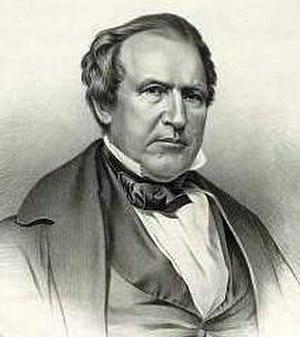
Andrew Jackson Donelson était un juriste, diplomate et homme politique américain.